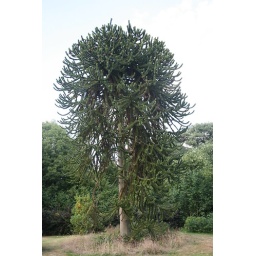
The old monkey puzzle tree in Tessa's garden.